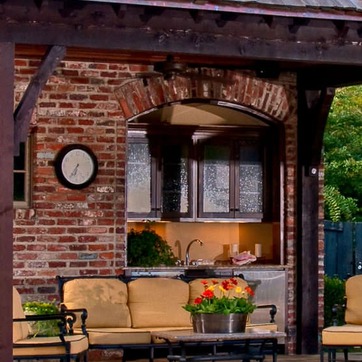
Material: glass